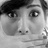
Emotion: surprise